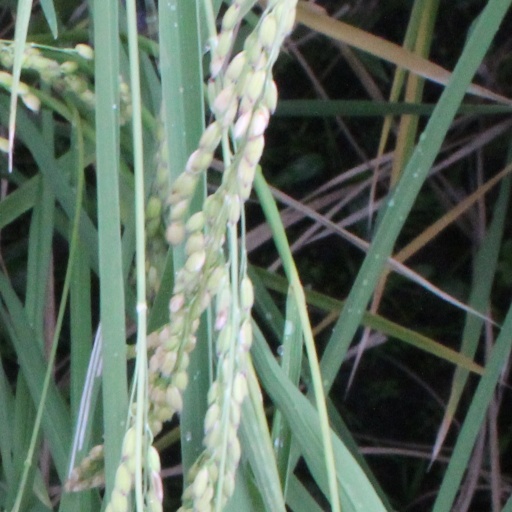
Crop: rice